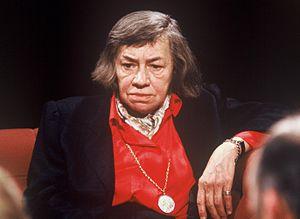
Mary Patricia Plangman, dite Patricia Highsmith, est une romancière américaine connue pour ses thrillers psychologiques, à partir desquels ont été tirés une douzaine de films. Son premier roman, L'Inconnu du Nord-Express, a été adapté trois fois au cinéma, notamment par Alfred Hitchcock en 1951. En plus de sa série de romans mettant en scène le personnage de Tom Ripley, elle a écrit un certain nombre de nouvelles, toutes teintées d'humour noir.